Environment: real
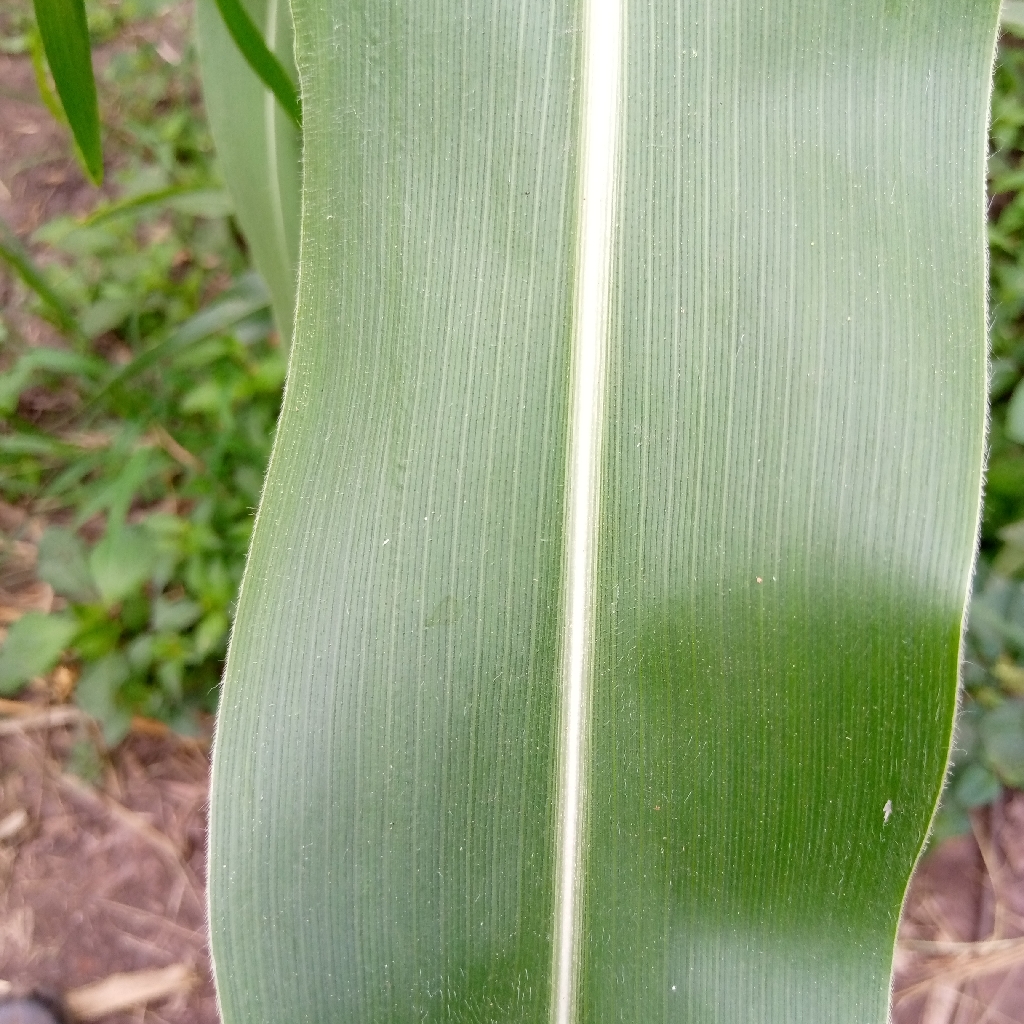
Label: healthy